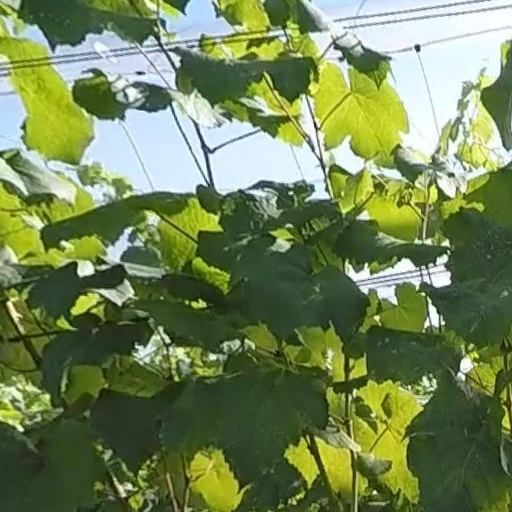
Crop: grape